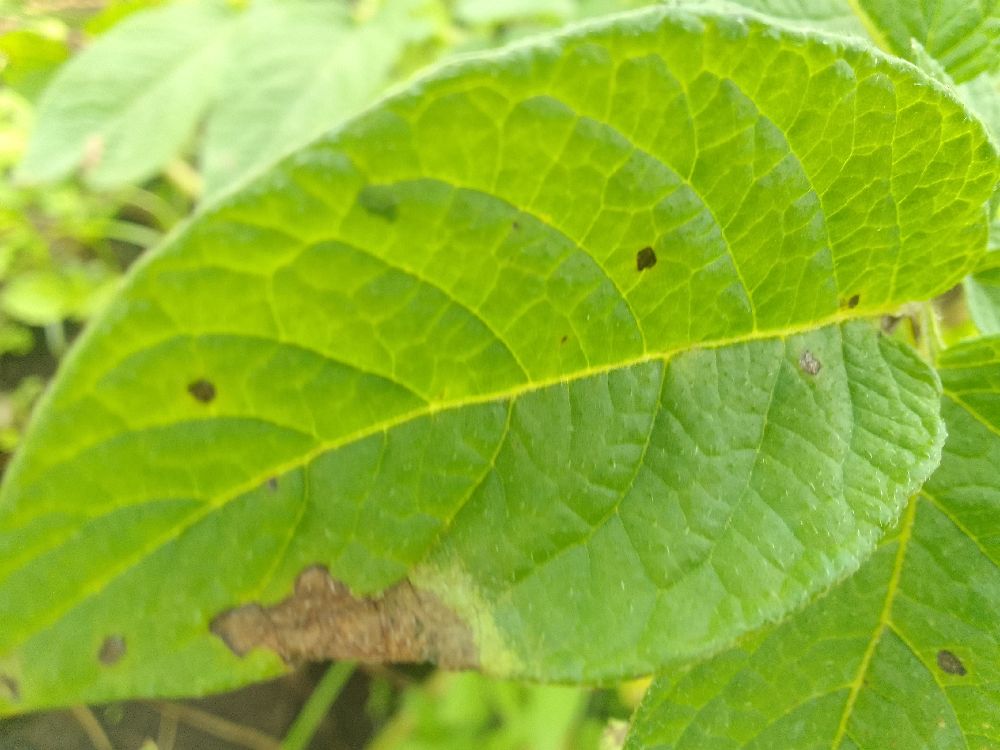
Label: Late blight